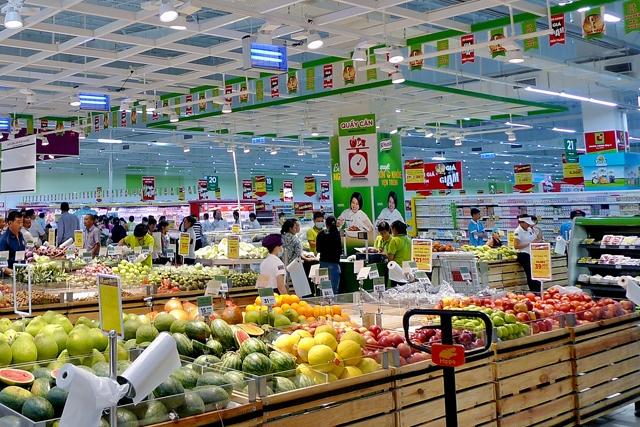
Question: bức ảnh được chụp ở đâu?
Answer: bức ảnh được chụp ở một siêu thị